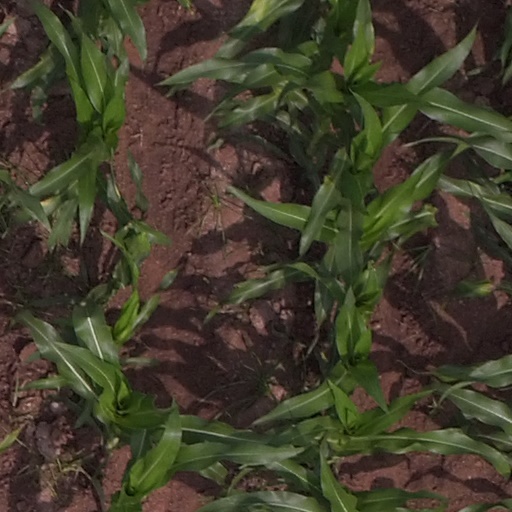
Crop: maize; corn